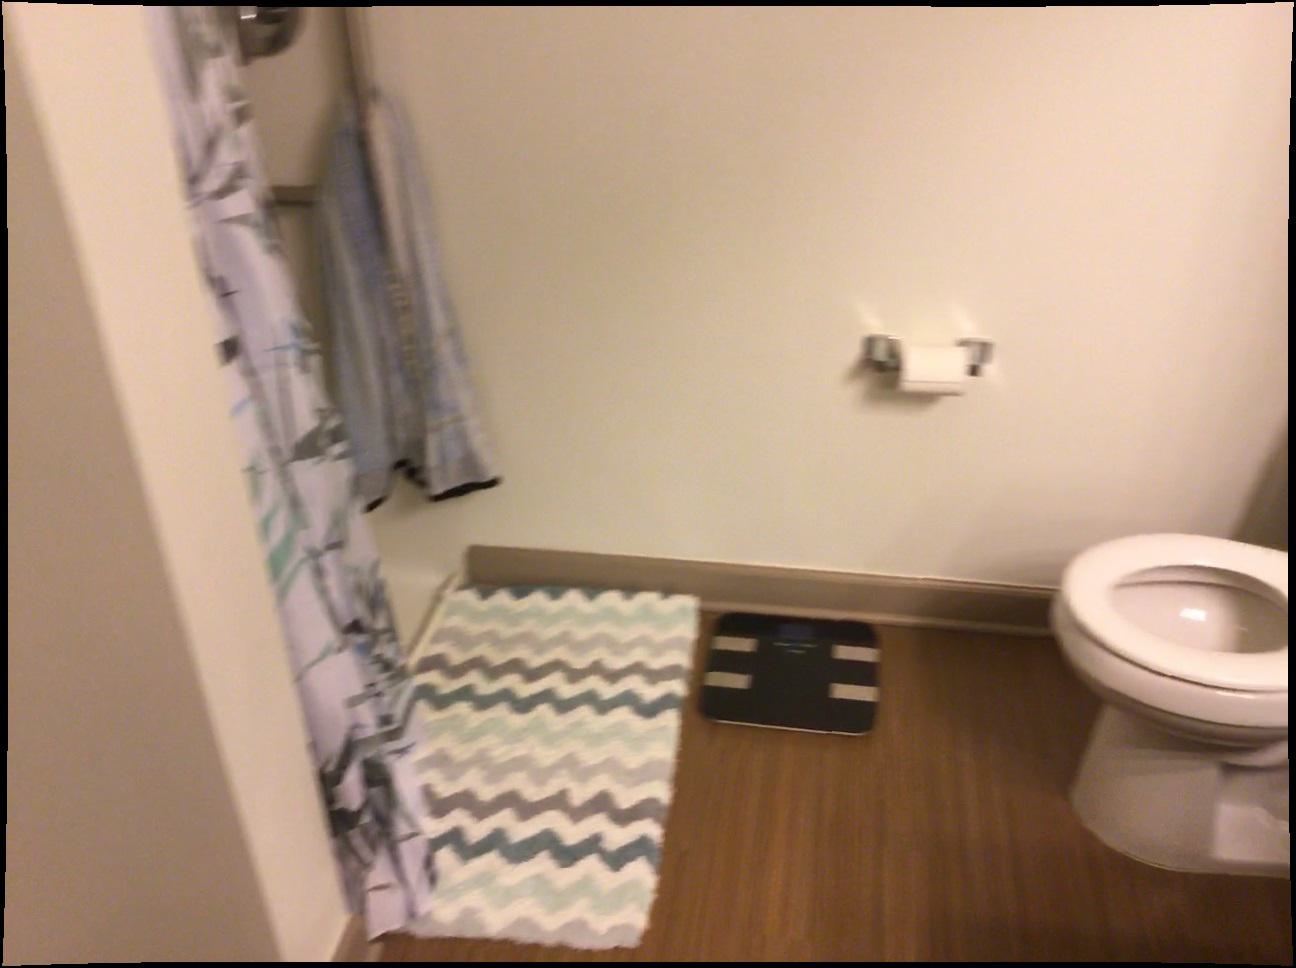
Question: Can the stool fit right of the faucet from the camera's perspective? Final answer should be yes or no.
Answer: Yes